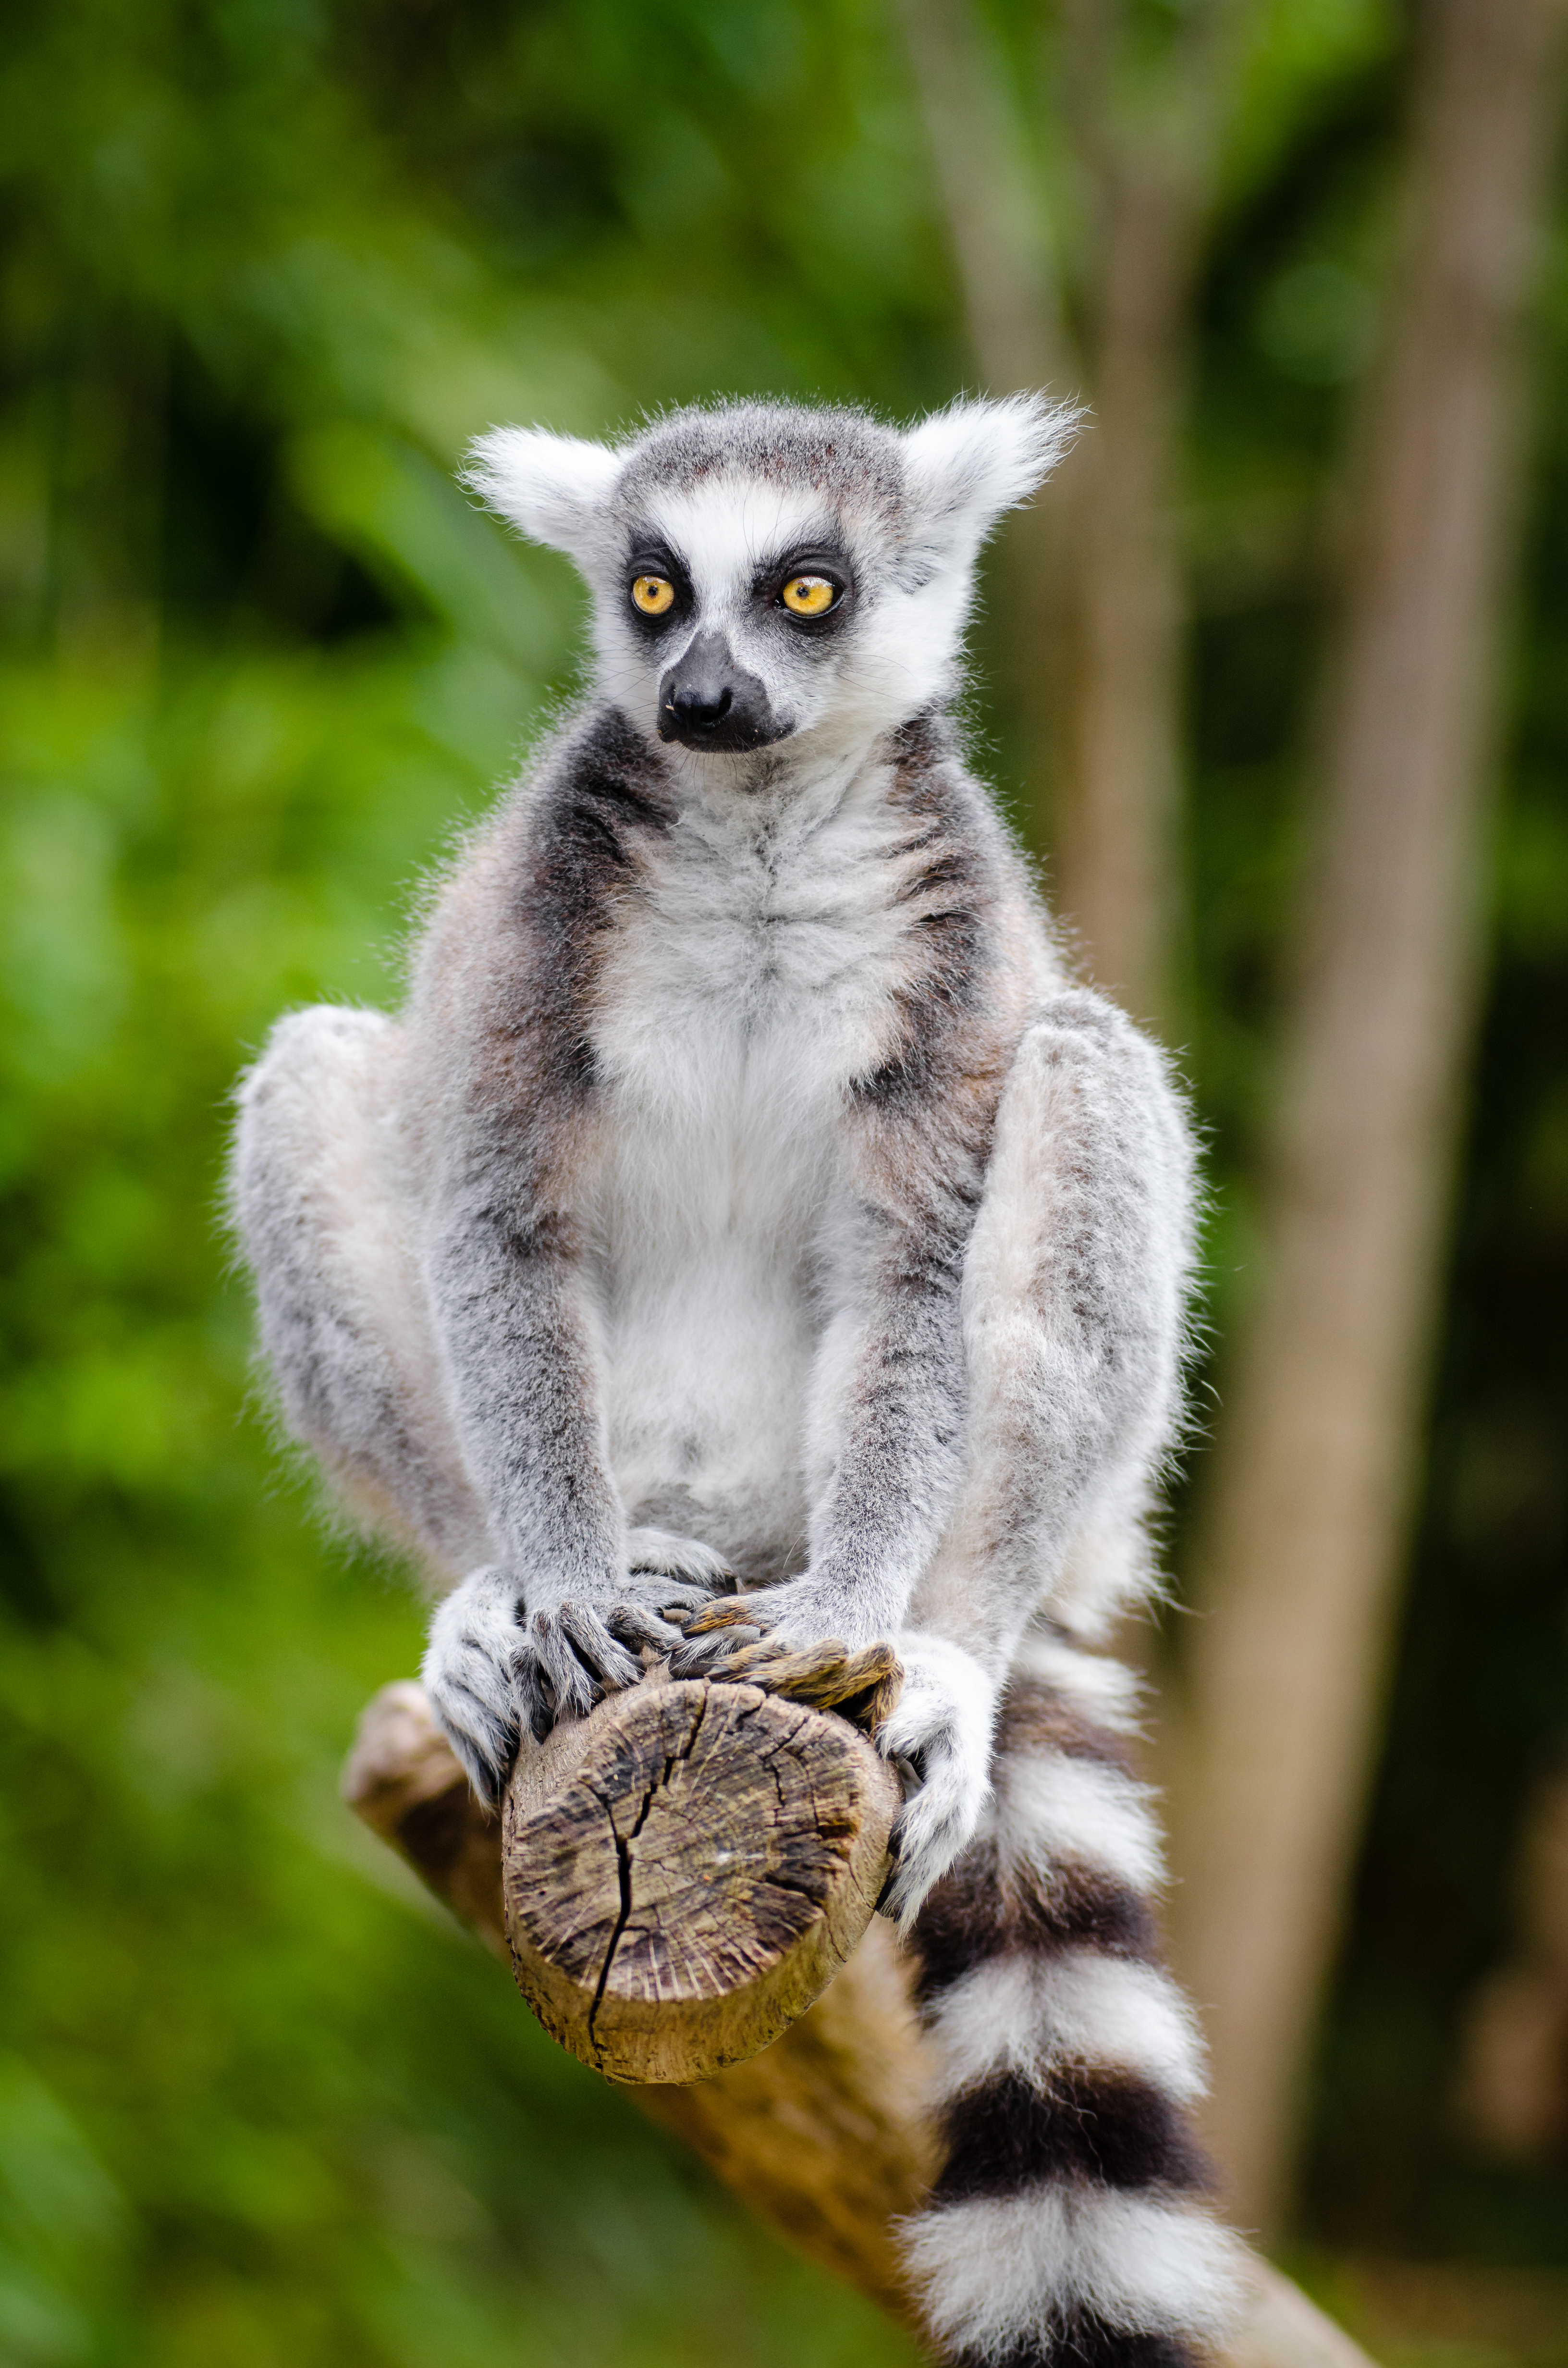
nature, animal, wildlife, zoo, mammal, fauna, primate, madagascar, vertebrate, lemur